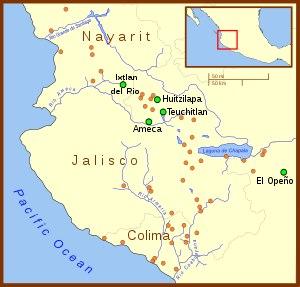
Teuchitlán est un village et une municipalité de l'État de Jalisco au Mexique.
La culture des tombes à puits est un ensemble de traits culturels imbriqués dans les États mexicains de l’ouest, Jalisco, Nayarit et, dans une moindre mesure, Colima, au Sud, au cours d’une période allant, environ, de 300 av. J.-C. à 400 apr. J.-C., bien qu'il n'existe pas un large consensus sur la date de fin. En effet, presque tous les objets associés à cette culture des puits funéraires ont été découverts par des pillards et sont sans provenance, ce qui rend leur datation problématique. La première tombe à puits intacte associée à cette culture ne fut découverte qu'en 1993, à Huitzilapa, près de Jalisco.